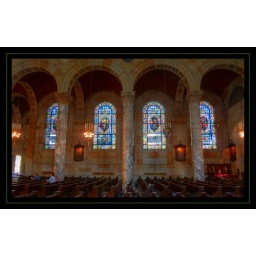
Stained glass windows in the marvelous Basilica of the Immaculate Conception in Waterbury, CT.